Nancy (Boyd) Willey

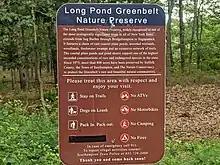
Long Pond Greenbelt rules

She was a consummate letter writer during the 1940s, spending summers at the cottage in Sag harbor. The Sag Harbor Historical Museum has over 1,000 pieces of Nancy Willey correspondence, she embarked on writing the history of the Sag Whalers, which was published in 1949. While there, she and Josephine Bassett decided to save the old Custom House from demolition, and succeeded in moving the structure to Main Street, where it was placed on the NRHP. It was one of the accomplishments of Nancy Boyd Willey in Sag Harbor, the other was the establishment of the Sag Harbor Historic District. She also was instrumental in the creation of the Village's Historic Preservation and Architectural Review Board, its historical purview was to protect the unique architectural history of Sag Harbor.